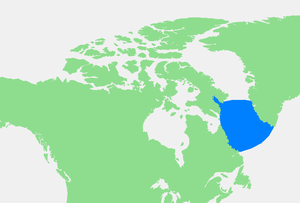
Ce tableau liste toutes les mers du monde que l'Organisation hydrographique internationale reconnaît comme telles dans sa publication S-23 Limites des océans et des mers. Dans cette publication tous les mers et océans ont un numéro d'identification, et on y trouve une description littéraire précise de leurs limites. Ces numéros d'identification sont ceux qui ordonnent cette table.
La mer du Labrador est une partie de l'océan Atlantique entre le Labrador et le Groenland. Sa profondeur en son milieu peut atteindre 3 000 mètres et elle est entourée de côtes continentales au sud-ouest, nord-ouest et nord-est. Elle est reliée au nord à la baie de Baffin au travers du détroit de Davis.